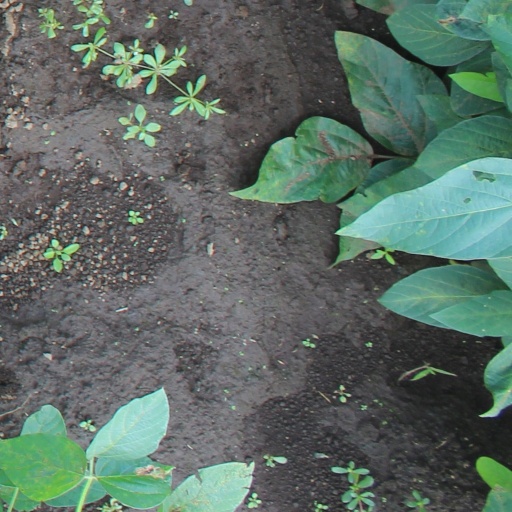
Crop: soybean